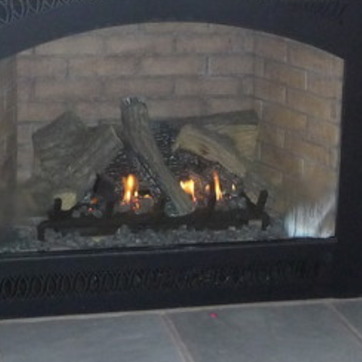
Material: other